1799–1800 conclave

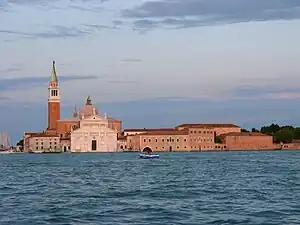
San Giorgio Monastery, Venice, the location of the conclave

In 1796 Napoléon Bonaparte invaded the Italian Peninsula, defeated the papal troops and occupied Ancona and Loreto. He did not continue and conquer Rome, as the French Directory ordered, being aware that this would not win favour among the French and Italian populations. Pius sued for peace, which was granted at Tolentino on 19 February 1797. The Treaty of Tolentino transferred Romagna to Bonaparte's newly formed Cispadane Republic (founded in December 1796 out of a merger of Reggio, Modena, Bologna and Ferrara) in a hope that the French would not further pursue the Papal lands. Several reforms were made in the French-controlled regions, where much property of the Church was confiscated.